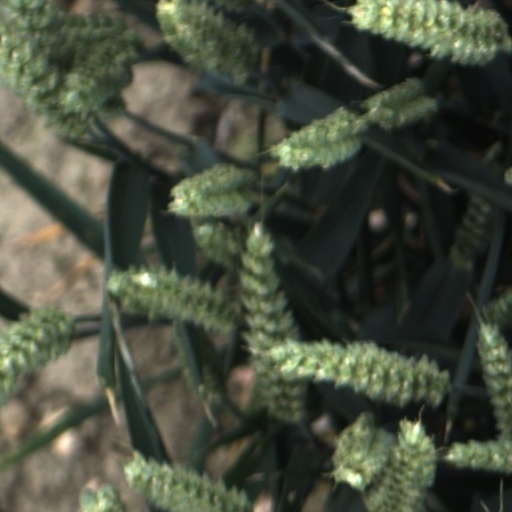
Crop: wheat